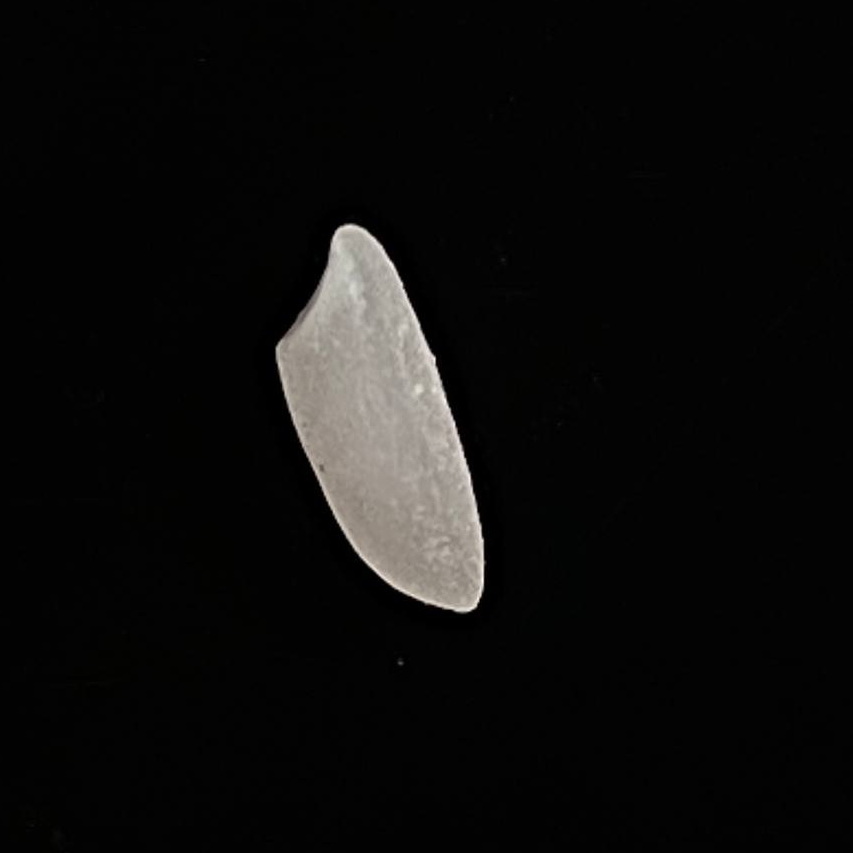
Rice variety: Katari_Polao